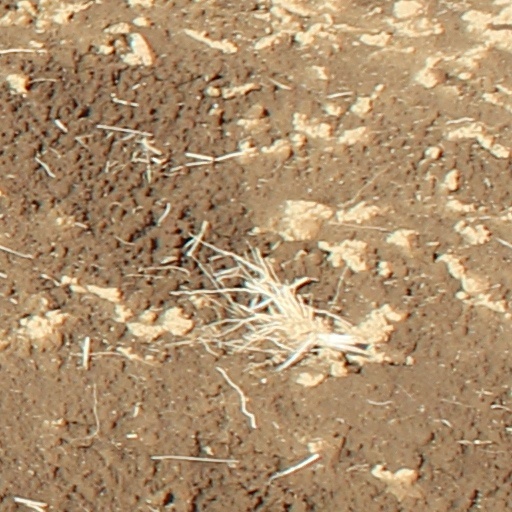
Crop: wheat